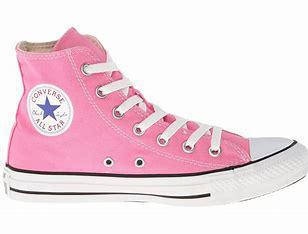
Brand: Converse
Model: Chuck Taylor All